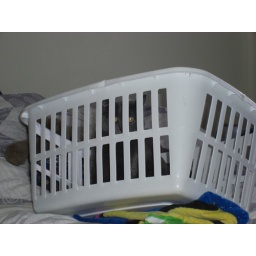
Loki (the grey cat) and Freya (the black cat) Loki was just hanging out in her laundry basket